The World's Greatest Lover

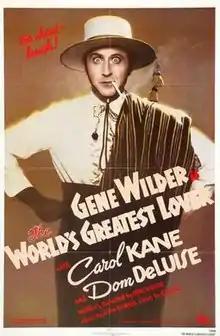
Theatrical release poster

The World's Greatest Lover is a 1977 American parody film directed, written by and starring Gene Wilder, and co-starring Carol Kane and Dom DeLuise. It is a tribute/spoof of classic silent comedies and the "old Hollywood" of the 1920s, specifically the popularity of romantic icon Rudolph Valentino.